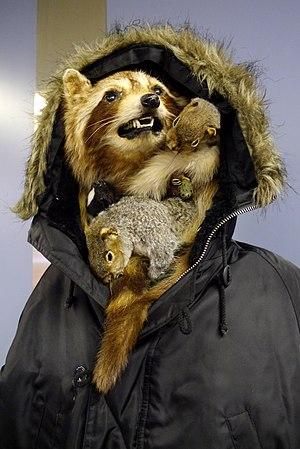
Art Souterrain est un organisme québécois à but non lucratif dont le mandat est de promouvoir et de diffuser l’art contemporain auprès d’un large public, ainsi que de mettre en avant le patrimoine culturel de la ville souterraine montréalaise.